History of Bulgaria

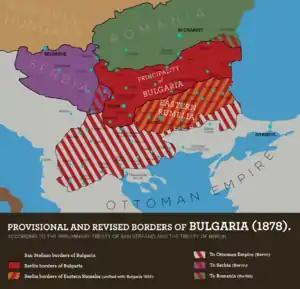
The borders of Bulgaria according to the Preliminary Treaty of San Stefano and the subsequent Treaty of Berlin (1878)

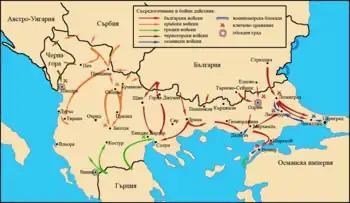
Map of Balkan League operations in 1912, Bulgarian forces in red

In April 1876, the Bulgarians revolted in the April Uprising. The revolt was poorly organized and started before the planned date. It was largely confined to the region of Plovdiv, though certain districts in northern Bulgaria, in Macedonia, and in the area of Sliven also took part. The uprising was crushed by the Ottomans, who brought in irregular troops (bashi-bazouks) from outside the area. Countless villages were pillaged and tens of thousands of people were massacred, the majority of them in the insurgent towns of Batak, Perushtitsa, and Bratsigovo, all in the area of Plovdiv.